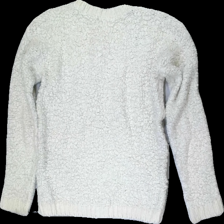
View: back
Type: Sweater
Category: Ladies
Brand: Not in the list
Brand text on label: vila
Colors: White
Material: 100% acryl
Pattern: Other
Cut: Regular
Size: L
Season: All
Stains: Minor
Price range: <50
Recommended usage: Export